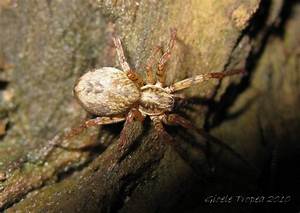
Label: spider